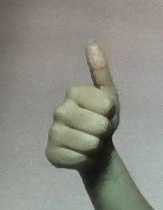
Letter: aleff